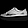
Label: Sneaker